Hoyland Town Hall

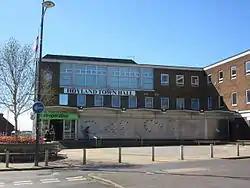
The building in 2015, before conversion into apartments

Hoyland Town Hall is a former municipal building in Hoyland, a town in South Yorkshire in England. The town hall, which was previously the offices and meeting place of Hoyland Urban District Council, is currently in residential use.